Mitsubishi Galant

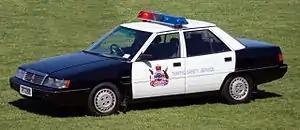
1990–1991 Mitsubishi V3000 Executive (New Zealand)

Further running changes concerned the rear styling. For the initial 1984 production run the rear numberplate was located above the bumper, however for 1985 and 1986 the plate was relocated to below the bumper, in the manner of the Japanese domestic market Galant models. New taillights were fitted for 1987, the rear numberplate reverting to its original place above the bumper.